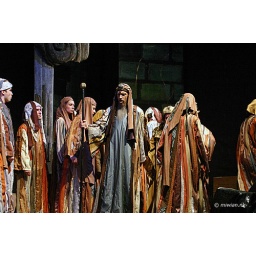
UItvoering van de beroemde opera van Guiseppe Verdi op het Grote Kerkhof in Deventer door de Silesian State Opera.